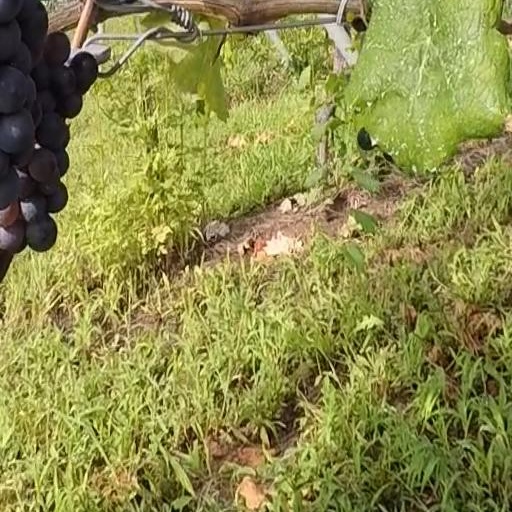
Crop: grape